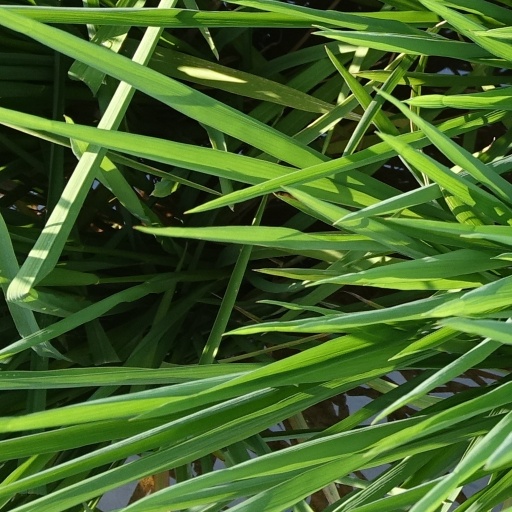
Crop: rice